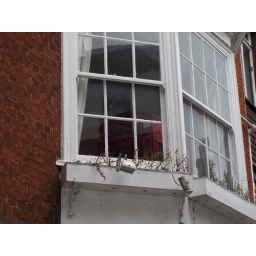
Somebody had a phone box in their window. What.